Jesuit missions among the Guaraní

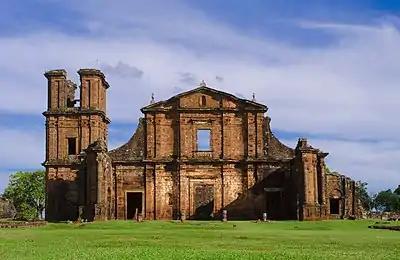
The Spanish Jesuit mission of São Miguel das Missões, Brazil

The Jesuit missions among the Guaraní were a type of settlement for the Guaraní people ("Indians" or "Indios") in an area straddling the borders of present-day Argentina, Brazil and Paraguay (the triple frontier). The missions were established by the Jesuit Order of the Catholic Church early in the 17th century and ended in the late 18th century after the expulsion of the Jesuit order from the Americas. The missions have been called an experiment in "socialist theocracy" or a rare example of "benign colonialism". Others have argued that "the Jesuits took away the Indians' freedom, forced them to radically change their lifestyle, physically abused them, and subjected them to disease".